Edwin David Sanborn

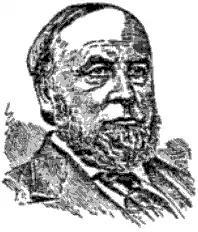

Edwin David Sanborn was born in Gilmanton, New Hampshire on May 14, 1808. He graduated from Dartmouth College in 1832, taught for a year at Gilmanton, studied law, and afterward divinity at Andover Theological Seminary, and became a tutor and (later in the same year) professor of Latin at Dartmouth in 1835. In 1859, he became professor of classical literature at Washington University in St. Louis and principal at the Mary Institute and St. Louis Country Day School but in 1865 he returned to Dartmouth as professor of oratory and belles-lettres. In 1880, he assumed the new chair of Anglo-Saxon and the English language and literature. He received the degree of LL.D. from the University of Vermont in 1859. He was a leader in public affairs in his town and state, and was several times elected to the legislature.